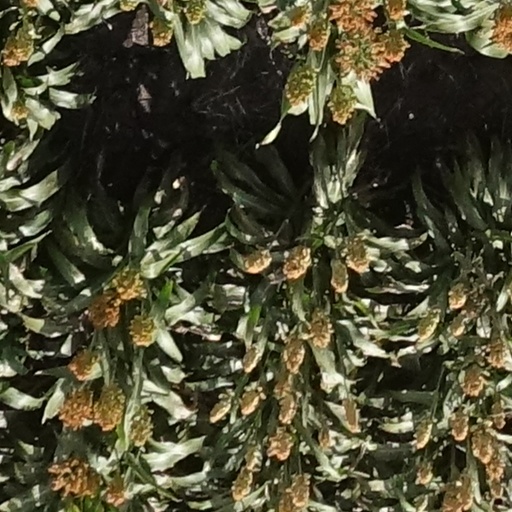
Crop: sorghum